Real projective plane

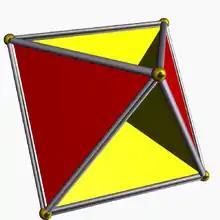
The tetrahemihexahedron is a polyhedral representation of the real projective plane.

A polyhedral representation is the tetrahemihexahedron, which has the same general form as Steiner's Roman surface, shown here.